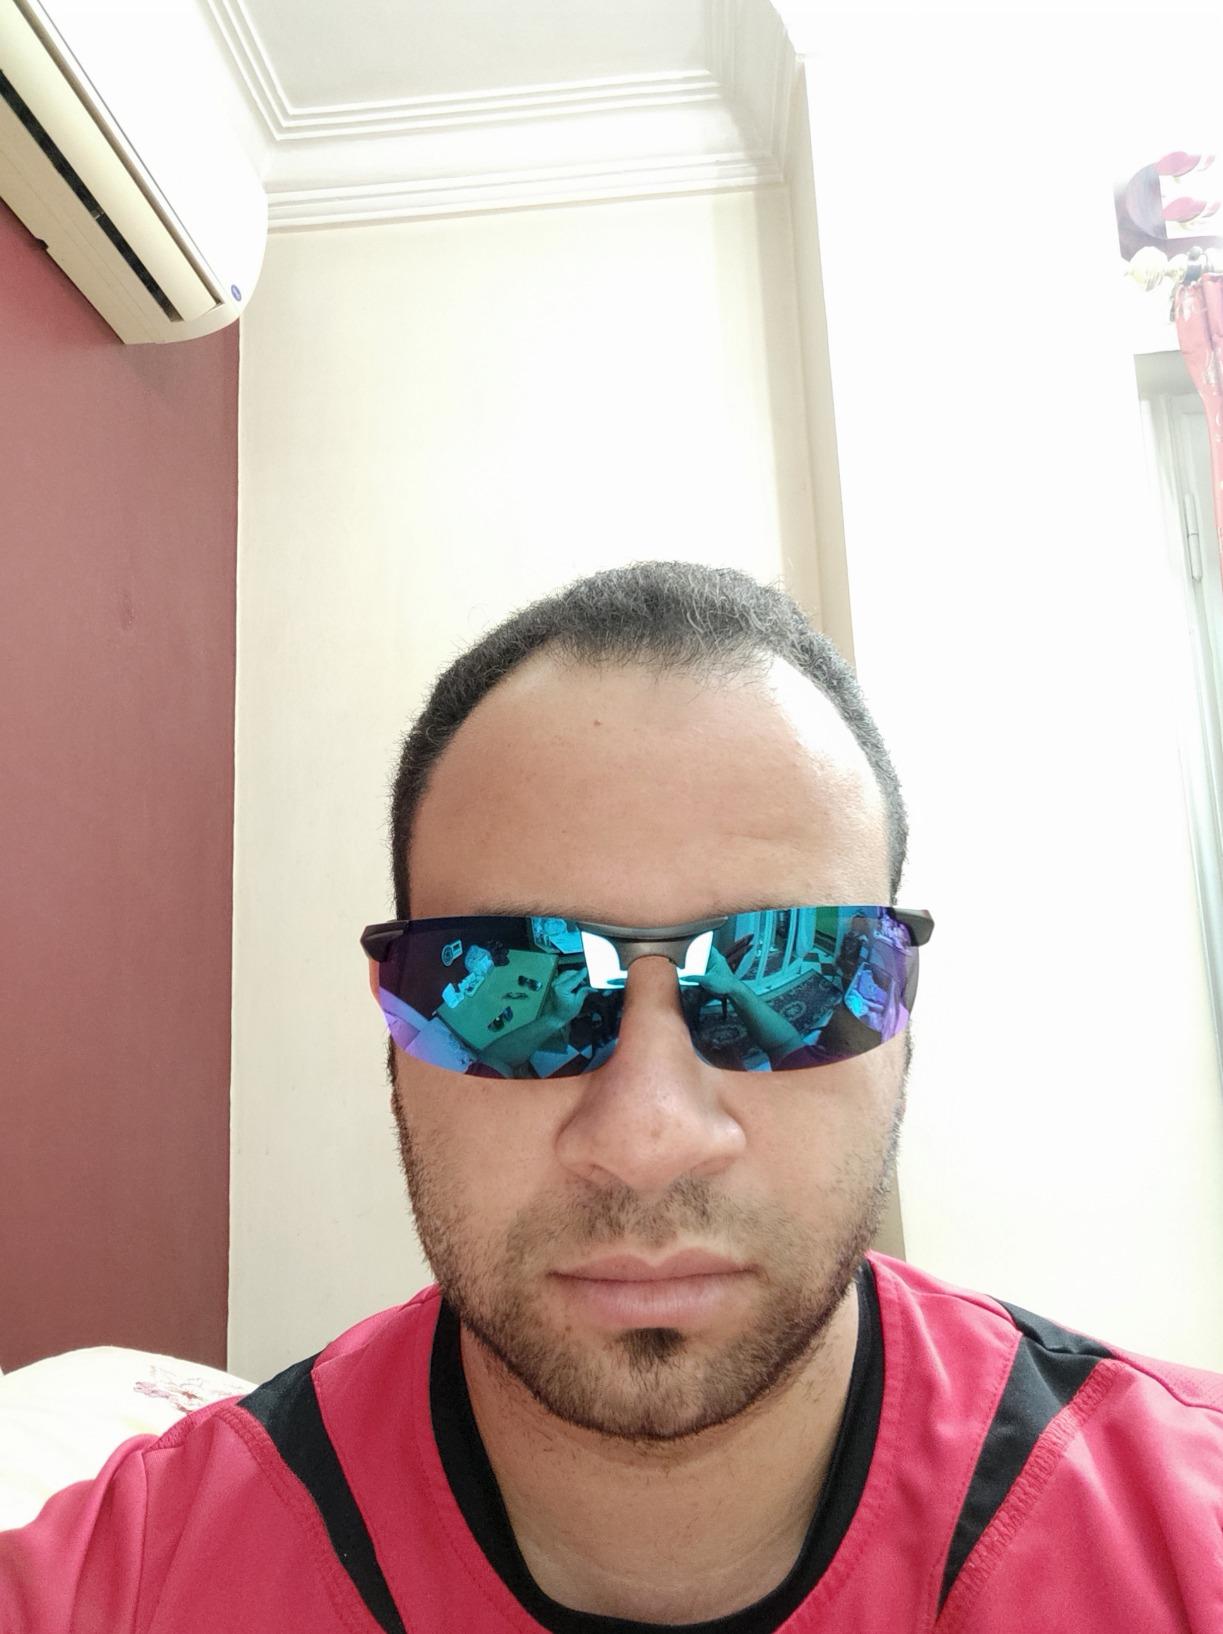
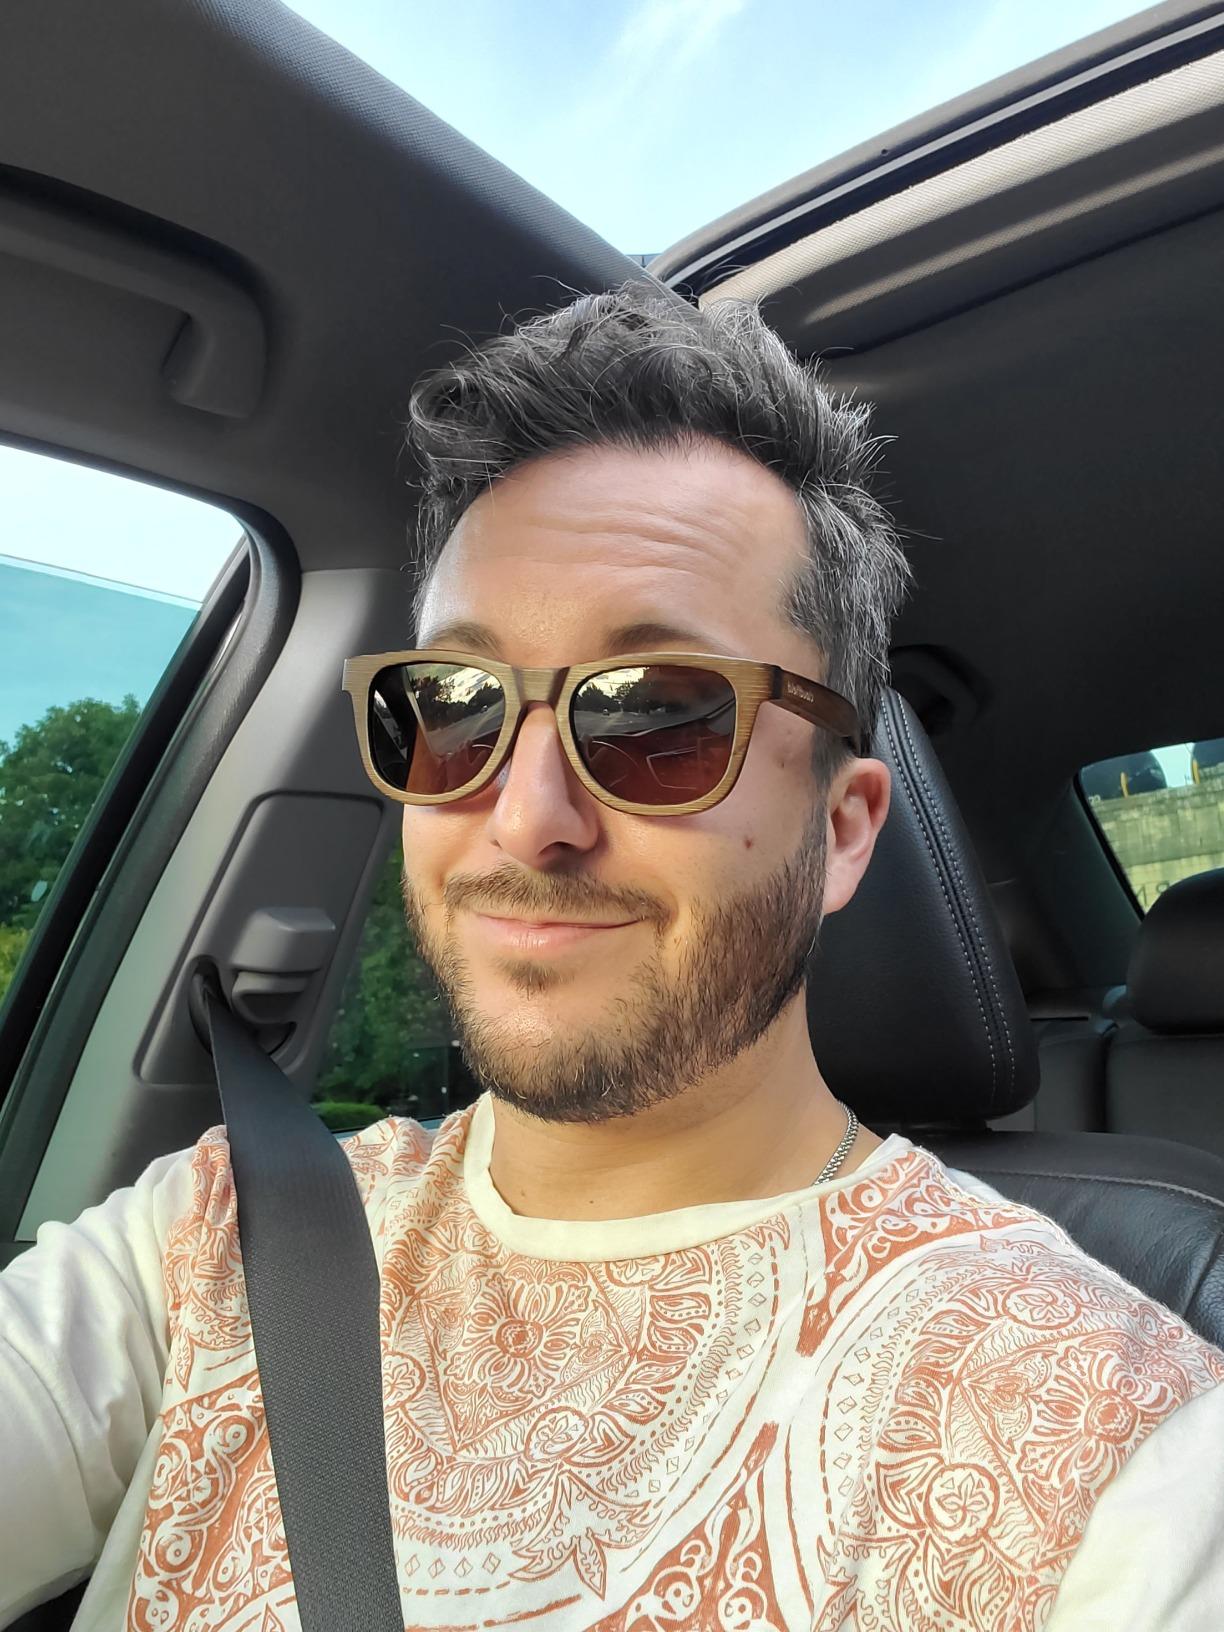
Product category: accessories_sunglasses
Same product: no